Horfield United Reformed Church, Bristol

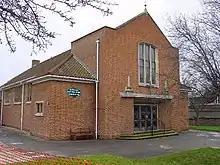
Horfield United Reformed Church (2006)

Whitefield's Tabernacle, a church in Penn Street, Bristol, opened in 1753 for the followers of George Whitefield.